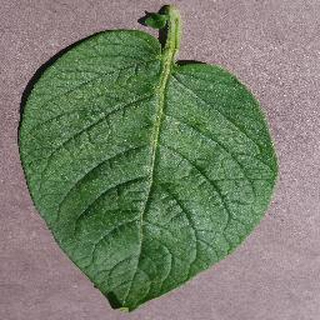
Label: healthy_potato